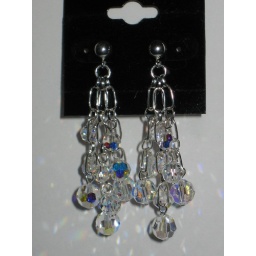
Fringe earrings in clear irridescent Swarovski crystals on sterling silver chain and ball-post earrings.